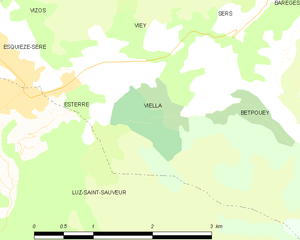
Carte des communes françaises
Viella est une commune française située dans le département des Hautes-Pyrénées, en région Occitanie.